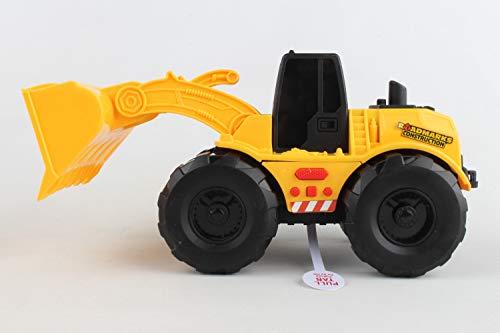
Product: Daron Roadmarks Construction Wheel Loader, Contruction
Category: Toys & Games | Play Vehicles | Toy Vehicles
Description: Functional Lights and sounds.
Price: $12.95
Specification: ASIN:B07VDR9LRY|ShippingWeight:1pounds(Viewshippingratesandpolicies)|DateFirstAvailable:July12,2019